Star Fox 64

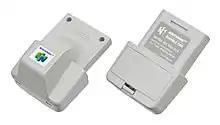
"Star Fox 64" was the first title to make use of the Rumble Pak peripheral.

"Star Fox 64" was also the first title to make use of the Rumble Pak peripheral, which came bundled with the game in some instances. Miyamoto stated that the development team struggled to utilize the Rumble Pak in a way that players understood, noting that during development, players were often confused as to why their controller was vibrating.